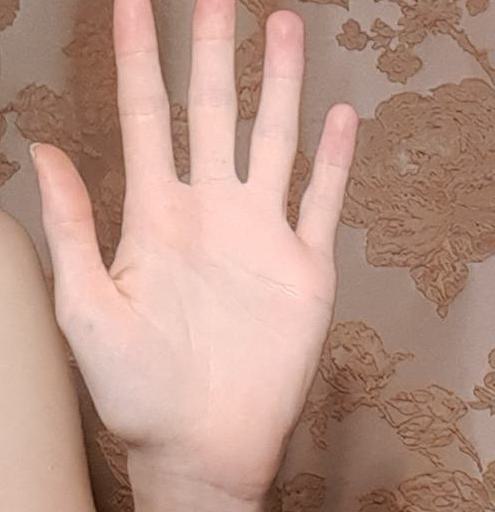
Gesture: palm